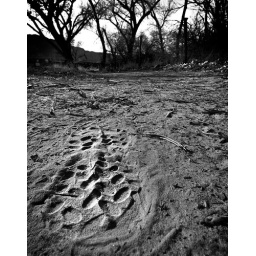
walking by a river in Moab Utah on Spring break and couldn't resist this